Brightest Star (film)

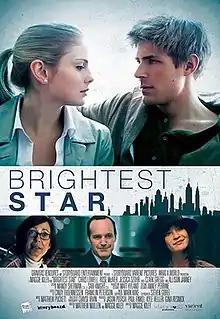
Film poster

Brightest Star (also titled Light Years) is a 2013 American independent romantic comedy film directed by Maggie Kiley and starring Chris Lowell and Rose McIver. The film, which also marks Kiley's directorial debut, is based on her 2009 short film "Some Boys Don't Leave".